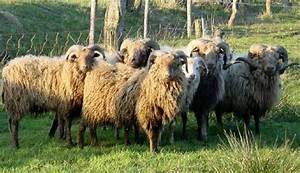
Label: sheep